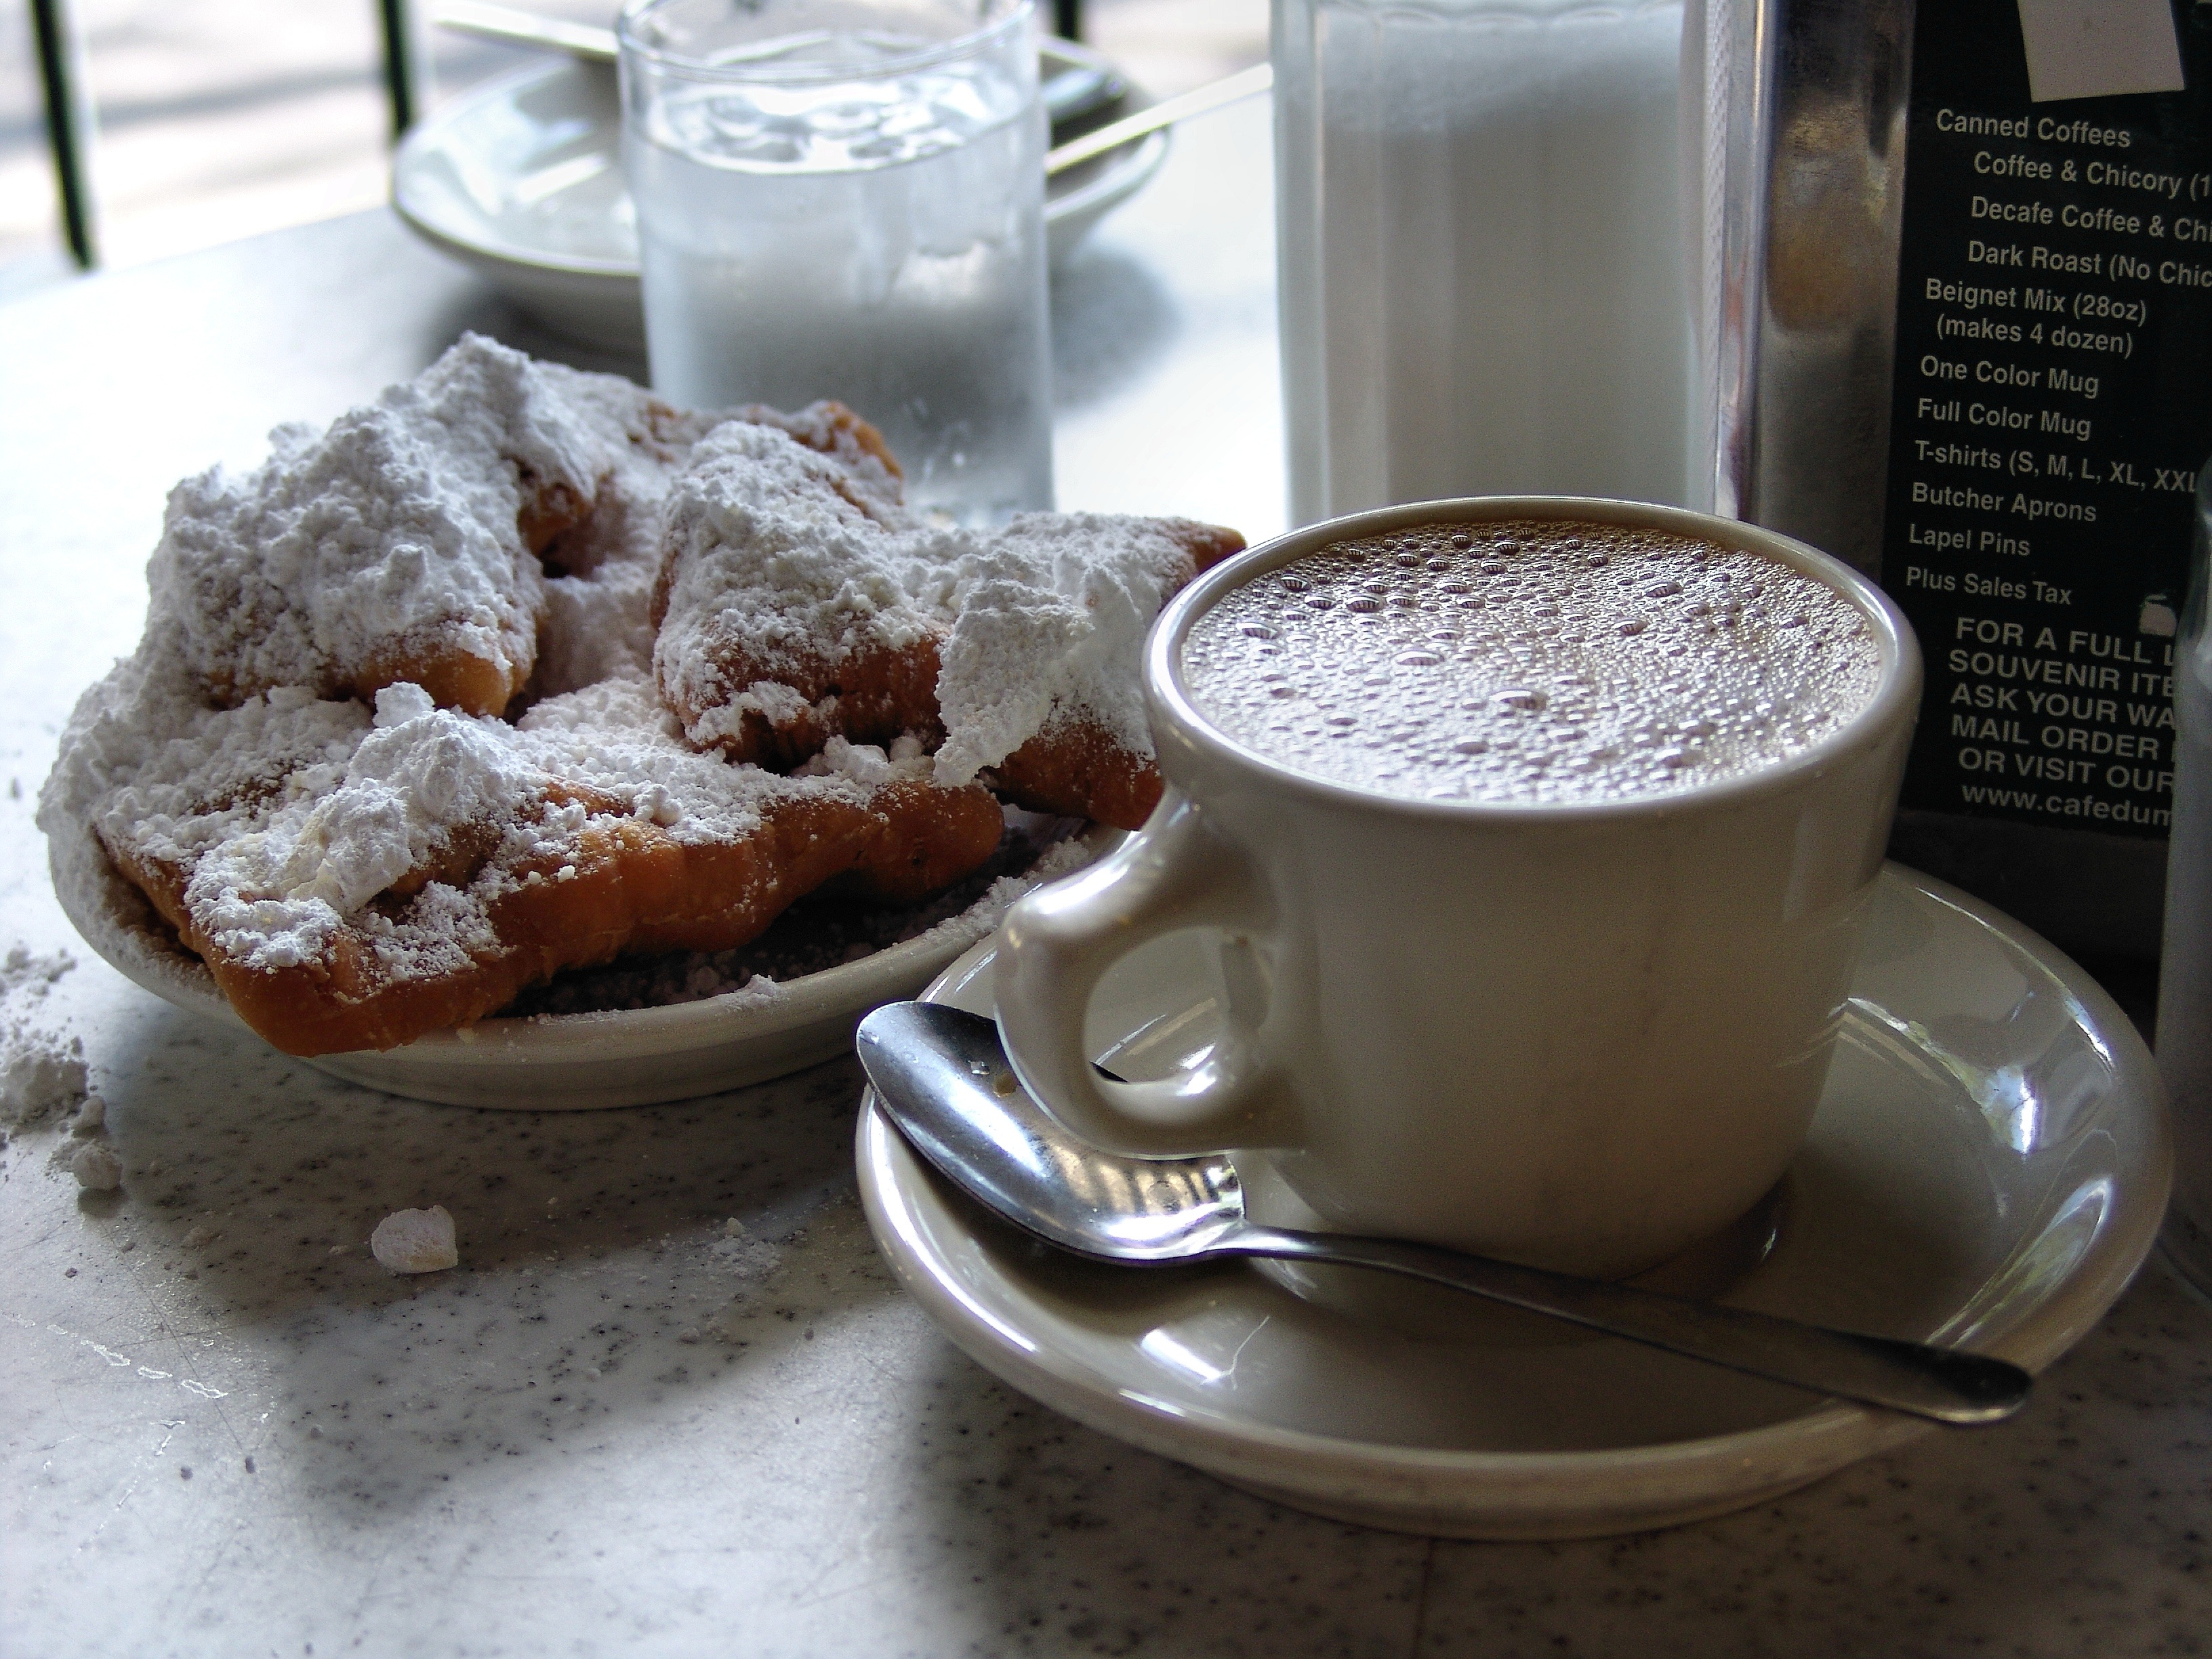
coffee shop, coffee, dish, meal, food, drink, breakfast, baking, dessert, beignets, flavor, new orleans, louisiana, french quarter, cafe du monde